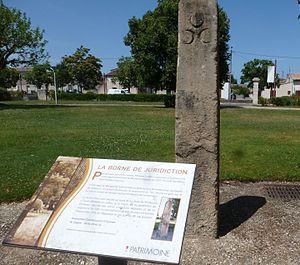
Eysines, Borne de juridiction du Thil, installée dans le parc du Château Lescombes-33.
Saint-Médard-en-Jalles est une commune du Sud-Ouest de la France, située dans le département de la Gironde, en région Nouvelle-Aquitaine.
Eysines est une commune du Sud-Ouest de la France, située dans le département de la Gironde, en région Nouvelle-Aquitaine. Elle fait partie de l'agglomération nord-ouest de Bordeaux, de Bordeaux Métropole, du Parc intercommunal des Jalles et du syndicat mixte du Parc naturel régional du Médoc.